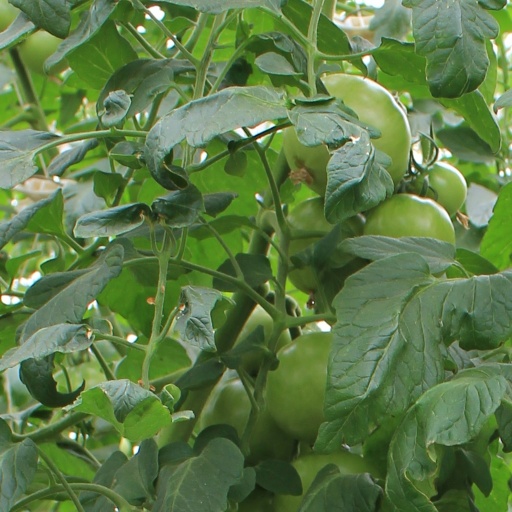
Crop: tomato